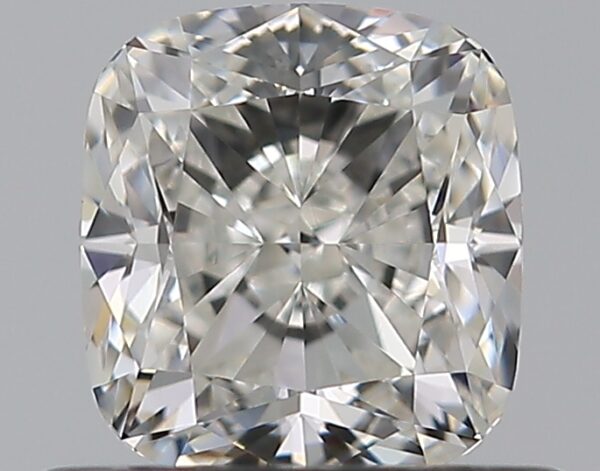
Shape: cushion
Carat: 0.59
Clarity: VVS1
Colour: H
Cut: VG
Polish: EX
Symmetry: EX
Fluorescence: N
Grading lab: GIA
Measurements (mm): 4.85 x 4.46 x 3.12